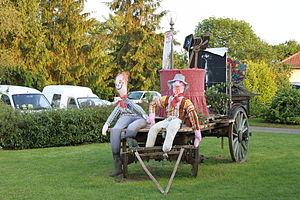
Accueil du festival Caméras des champs
Le Festival international du film documentaire sur la ruralité, également appelé Festival Caméras des champs est un festival international qui se tient chaque année depuis 1999 à Ville-sur-Yron en Meurthe-et-Moselle vers la fin mai.